Doloire

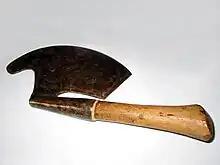
Doloire "de droite" (right adze)

While the hammer portion of the doloire could also be used offensively, its primary function was utilitarian. However, on display in the castle of Spiez in Switzerland, among other arms and armour, is a doloire with an opposing or spike in place of a hammer, designed to penetrate body armour and indicating its primary purpose as a weapon.